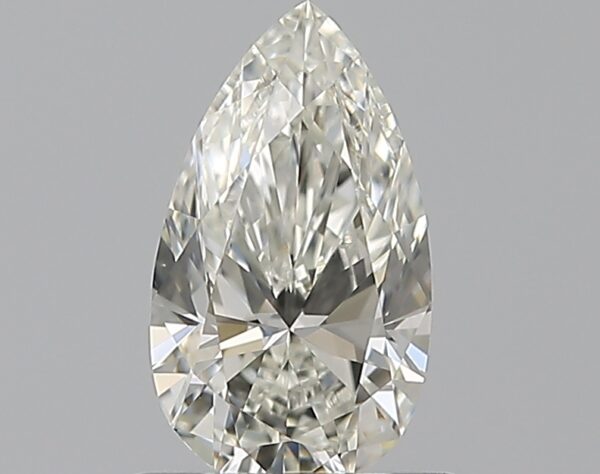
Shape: pear
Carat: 0.6
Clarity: VS1
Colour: I
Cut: EX
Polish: EX
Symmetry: VG
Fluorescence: N
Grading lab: GIA
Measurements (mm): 7.79 x 4.45 x 2.79